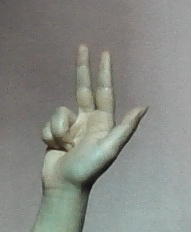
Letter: al